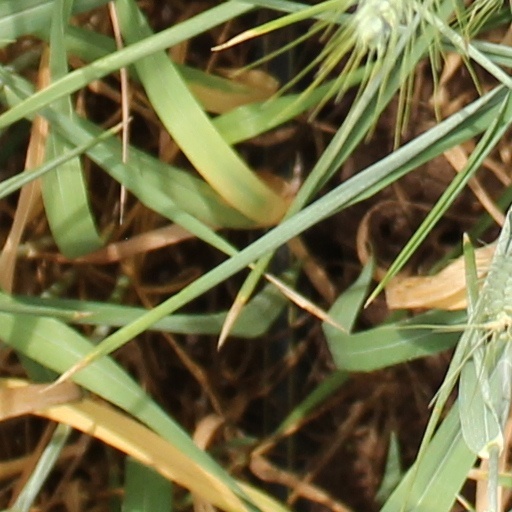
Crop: wheat